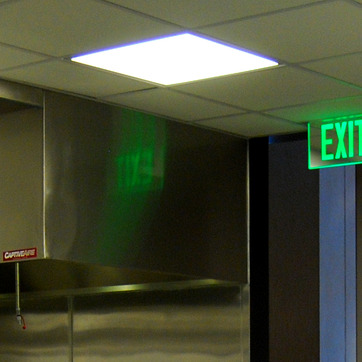
Material: metal